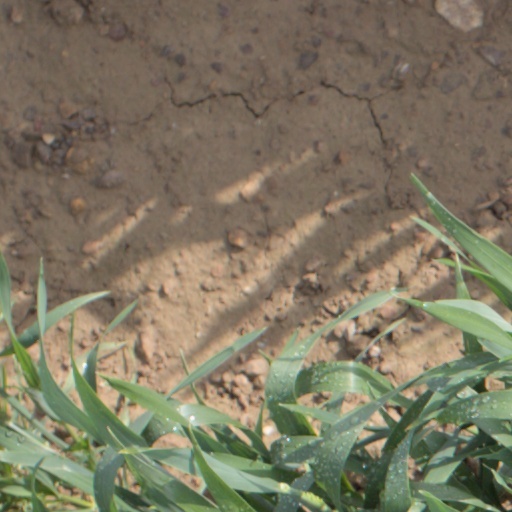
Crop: wheat